Garhwal Rifles

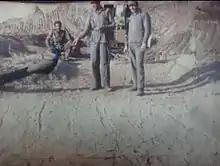
Soldiers feeding a peacock on the western front of the Indo-Pakistani War of 1971

The 5th Battalion blazed a glorious trail during operations for the Liberation of Bangladesh. For its actions in the war, the battalion was awarded Battle Honour ‘Hilli’ and Theatre Honour ‘East Pakistan (1971)’. The battalion won three Vir Chakras, three Sena Medals and seven Mention-in-Despatches. The 12th Battalion had been in action since October 1971 and on commencement of active hostilities, took Hatibandha and participated in operations east of Dinajpur.